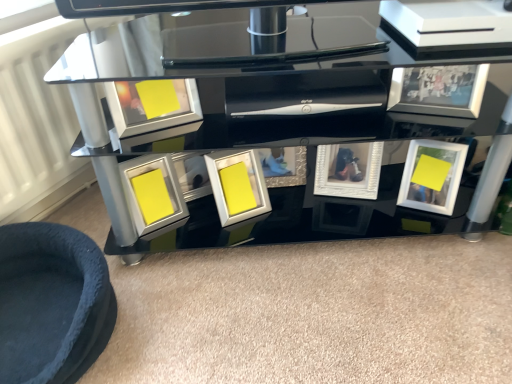
Question: In the image, there is a matte yellow picture frame at center, the 1th picture frame viewed from the left. Pinpoint several spots within the vacant area located to the right-hand side of matte yellow picture frame at center, the 1th picture frame viewed from the left. Your answer should be formatted as a list of tuples, i.e. [(x1, y1)], where each tuple contains the x and y coordinates of a point satisfying the conditions above. The coordinates should be between 0 and 1, indicating the normalized pixel locations of the points in the image.
Answer: [(0.422, 0.633)]